Order of Saint George (House of Habsburg)

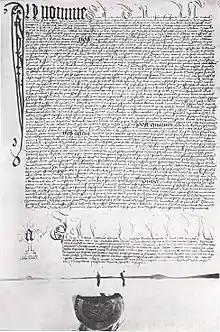
Certificate of the papal legate Michael Padena on the inauguration of Grand Master Johann Siebenhirter, 14 May 1469

On 14 May 1469 Grand Master Siebenhirter ceremoniously entered Millstatt, where the Order was vested with the estates of the former Benedictine abbey. Emperor Frederick III himself acted as the monastery's "Vogt" protector, but found its premises decayed and monastic life at a low point. His request to dissolve the convent was approved by Pope Paul II. The Order received further Carinthian estates at the strategically important Seeberg Saddle (Rechberg) and the Maria Wörth Provostry, as well as the Styrian lordships of Pürgg in the Enns valley and Sankt Lorenzen im Mürztal. It temporarily held the former Sternberg comital estates, Landskron Castle (from 1511), the Bozen parish in Tyrol and additional possessions in Vienna and Lower Austria. When in 1479 the Order established its headquarters at Burg Wiener Neustadt, the patron of the Cathedral became Saint George. The proposed acquisition of Viktring Abbey, however, met fierce resistance from the Archbishop of Salzburg.